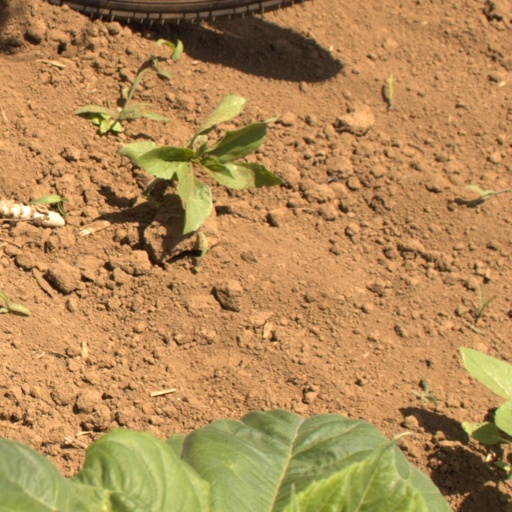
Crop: Jerusalem artichoke